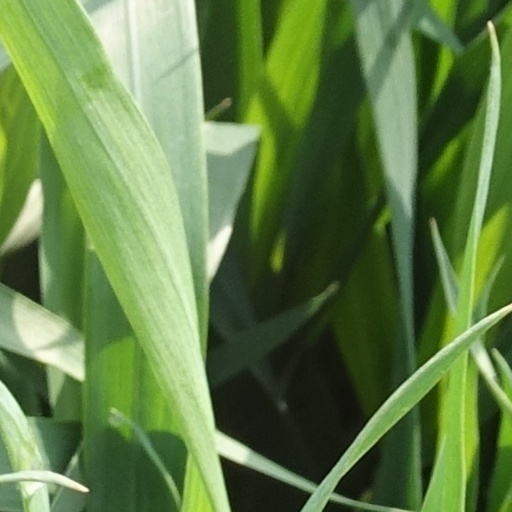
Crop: wheat